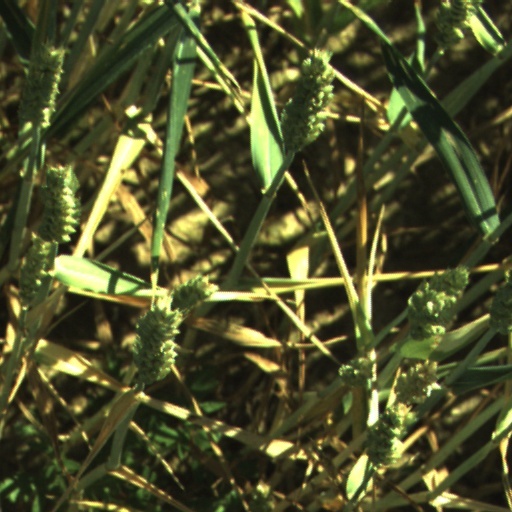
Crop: wheat